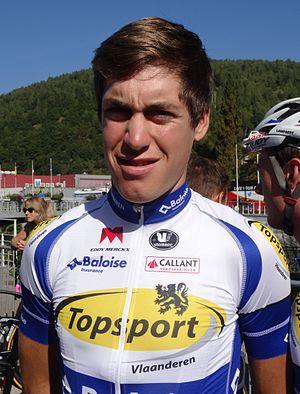
Reportage photographique réalisé le mercredi 17 septembre à l'occasion du départ du Grand Prix de Wallonie 2014 à Chaudfontaine, Belgique.
La saison 2014 de l'équipe cycliste Topsport Vlaanderen-Baloise est la vingt-et-unième de cette équipe.